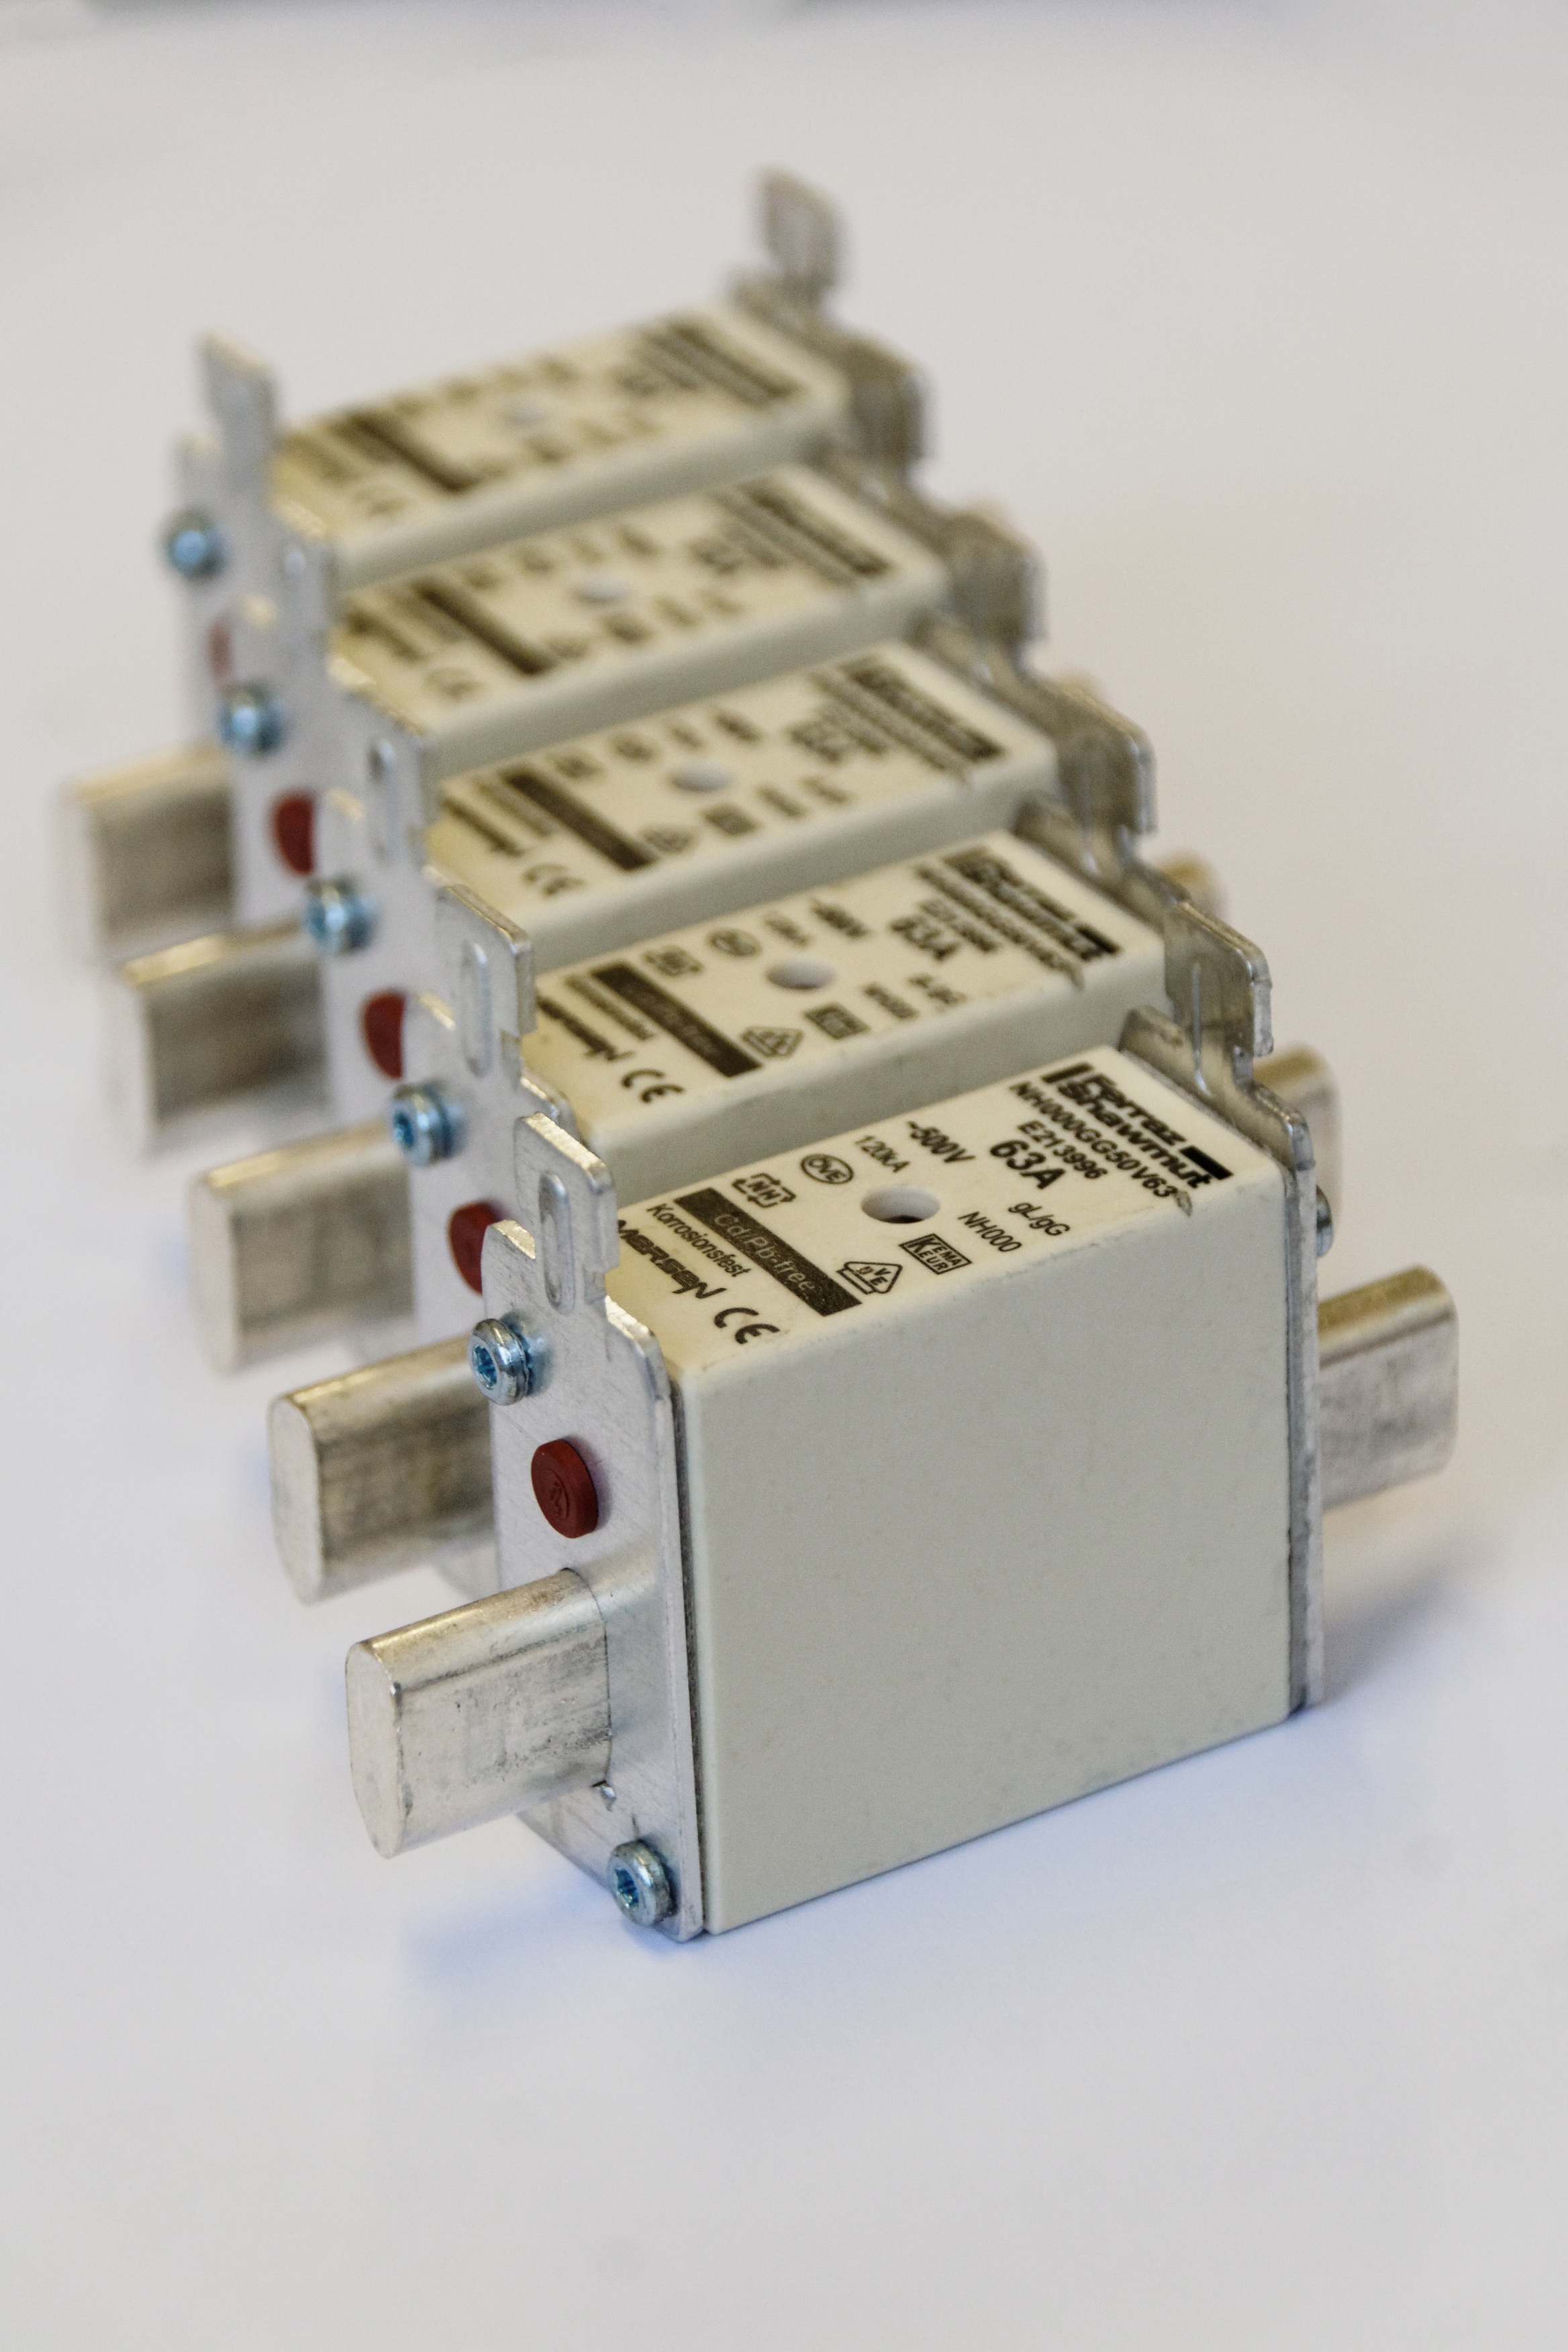
technology, profession, craft, electricity, lighting, energy, product, current, electronics, performance, protection, elektrik, electrician, backup, fuse, voltage, power supply, microcontroller, electronic device, circuit component, nh fuse, nhsicherung, armor assurance